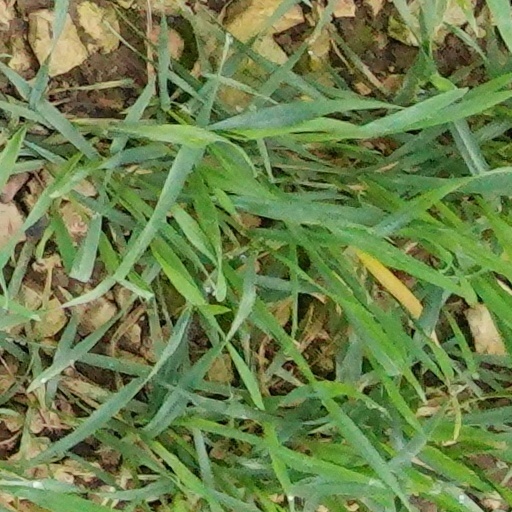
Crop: wheat